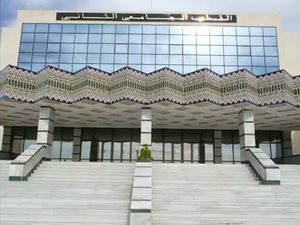
Université de Tlemcen (pôle 2) - Algérie
L'université Abou Bekr Belkaid Tlemcen est une université située à Tlemcen en Algérie. Elle a été créée par le décret de 1989 et compte huit facultés réparties autour de plusieurs pôles à travers la wilaya de Tlemcen.